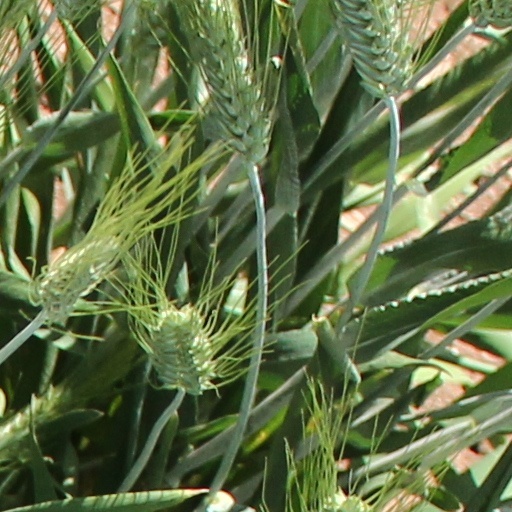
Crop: wheat